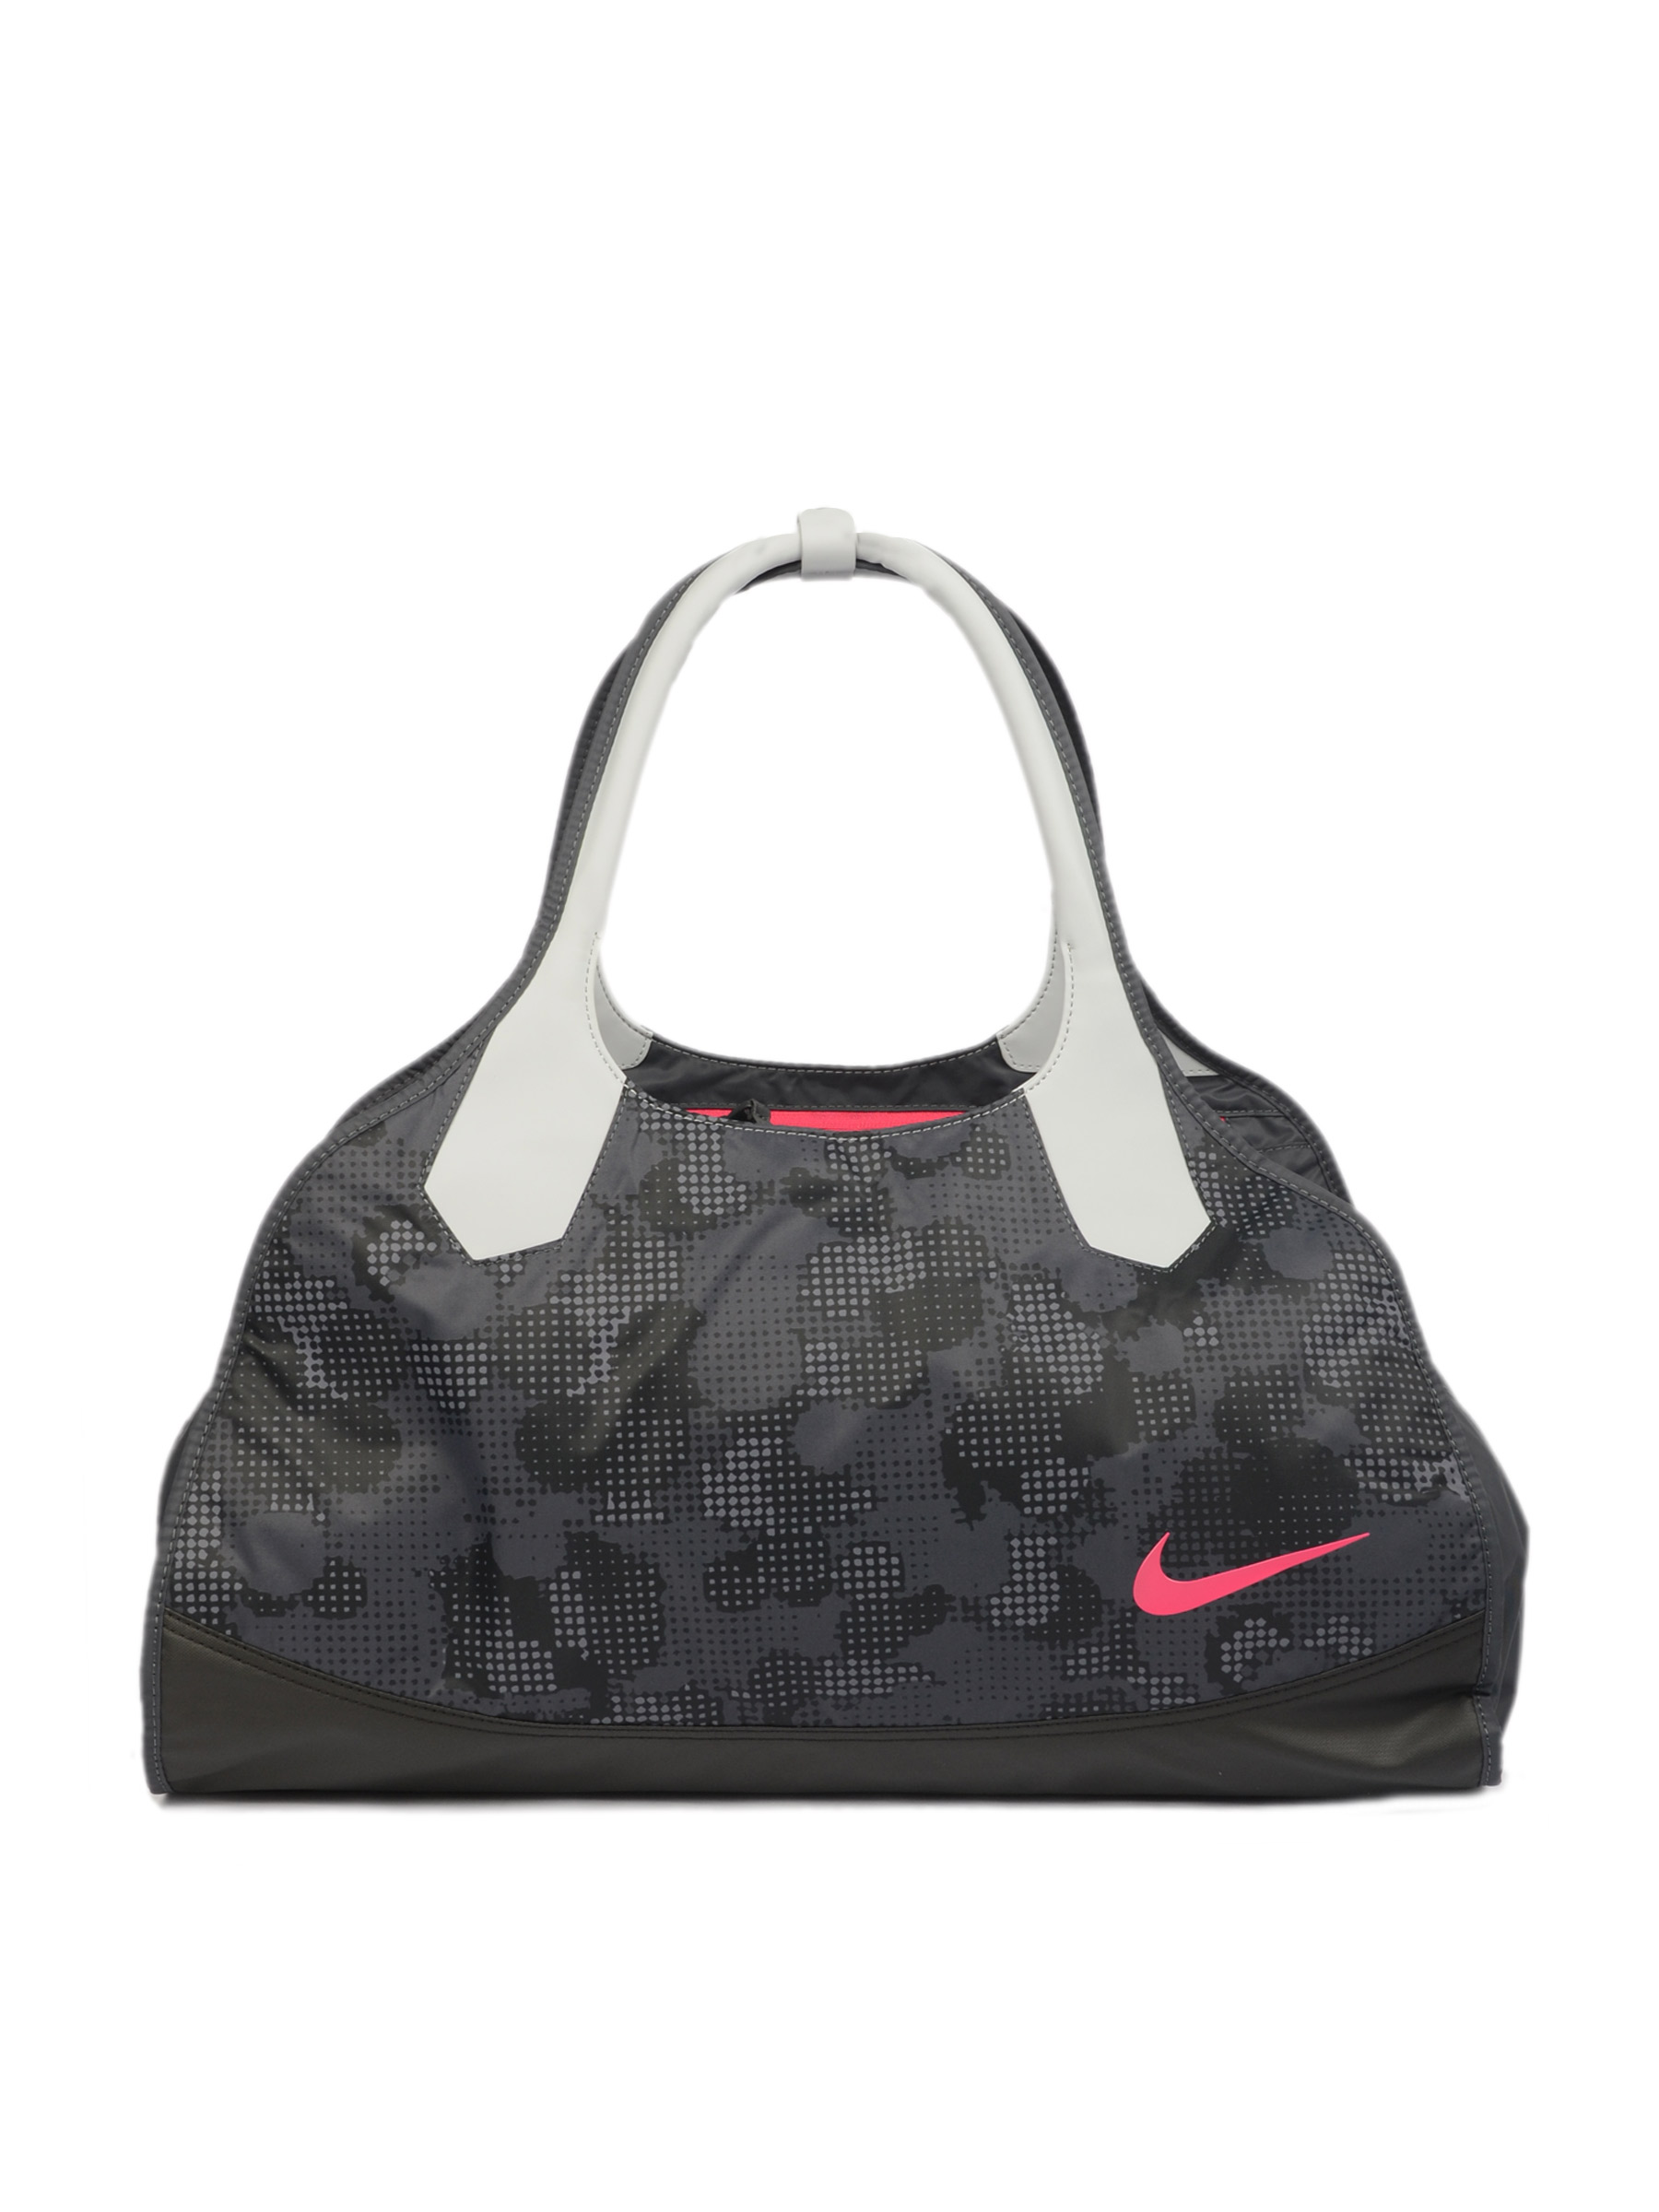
Nike Women Nike Grey handbag Grey Bags
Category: Accessories / Bags / Handbags
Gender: Women
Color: Grey
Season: Summer 2011
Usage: Casual